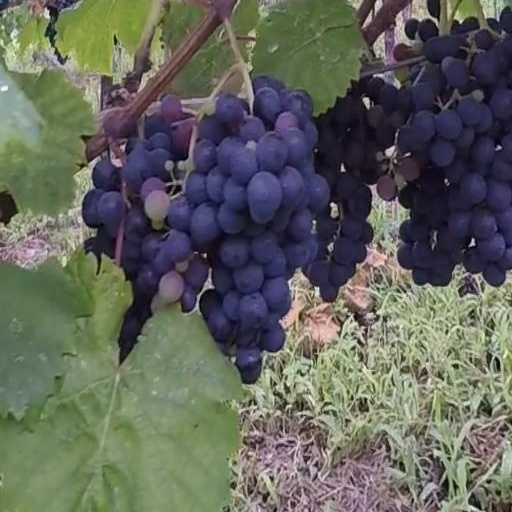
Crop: grape